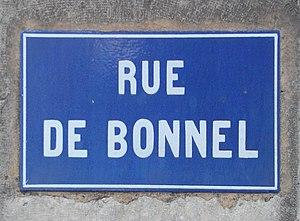
Plaque de la rue de Bonnel, dans le 3e arrondissement de Lyon.
La rue de Bonnel ou rue Bonnel est une rue du 3ᵉ arrondissements de Lyon en France.